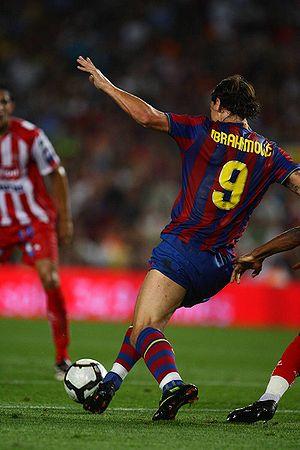
Zlatan Ibrahimović est un footballeur international suédois et bosnien, né le 3 octobre 1981 à Malmö qui joue actuellement au poste d'attaquant.
La saison 2009-2010 du FC Barcelone est la deuxième saison de Pep Guardiola à la tête de l'équipe barcelonaise. Elle fait suite à la triomphale saison 2008-2009.
Cet article recense les joueurs du FC Barcelone ayant au moins fait une apparition en match officiel avec l'équipe première par ordre chronologique et alphabétique. Un total de 958 joueurs ont joué au moins un match officiel avec le Barça entre 1899 et mars 2018.